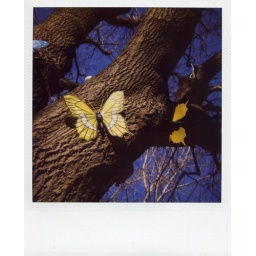
in the butterfly tree